Antonov An-2

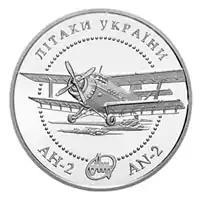
Ukrainian hryvnia depicting the An-2 airplane

The operating handbook does not explicitly specify a stall speed, stating instead: "If the engine quits in instrument conditions or at night, the pilot should pull the control column full aft and keep the wings level. The leading-edge slats will snap out at about and when the airplane slows to a forward speed of about , the airplane will sink at about a parachute descent rate until the aircraft hits the ground."